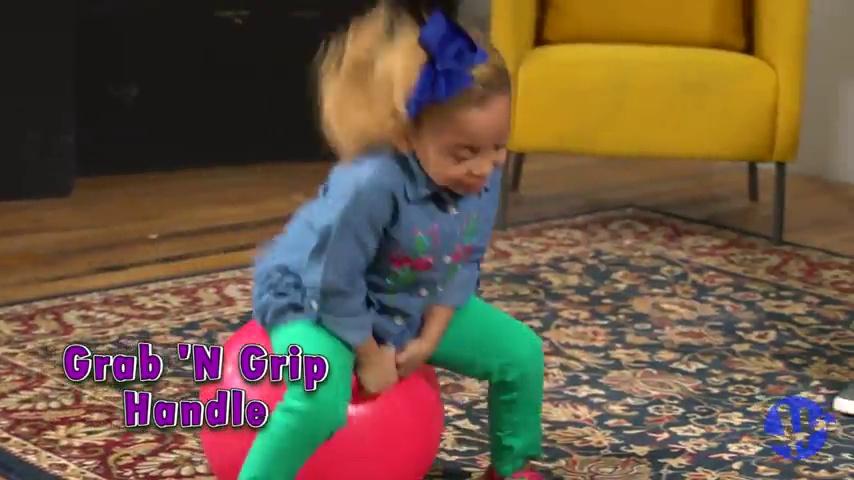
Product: Hedstrom DreamWorks Trolls Hopper Ball, Hop Ball For Kids, 15 Inch
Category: Toys & Games | Novelty & Gag Toys
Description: Hedstrom Hopper Balls are a great, fun way to get kids active and exercising and are durable enough to use inside or outside.
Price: $17.24
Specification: ProductDimensions:9.5x2.6x8.5inches|ItemWeight:1pounds|ShippingWeight:1pounds(Viewshippingratesandpolicies)|DomesticShipping:ItemcanbeshippedwithinU.S.|InternationalShipping:ThisitemcanbeshippedtoselectcountriesoutsideoftheU.S.LearnMore|ASIN:B01LE1OL12|Itemmodelnumber:55-9720|Manufacturerrecommendedage:36months-15years